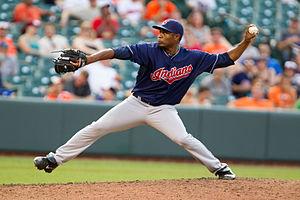
Tony Marcel Sipp est un lanceur de relève gaucher des Astros de Houston de la Ligue majeure de baseball.